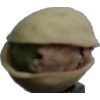
Label: pistachio